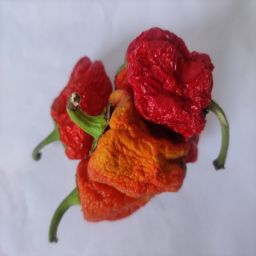
Crop: Bell Pepper
Quality: Dried